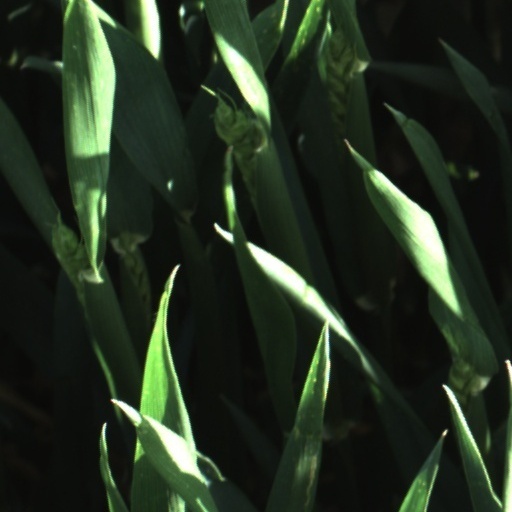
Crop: wheat